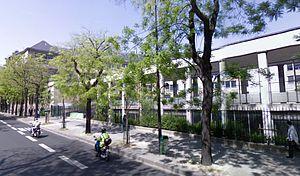
Lycée Claude Monet, 75013 Paris, vu depuis la rue de Tolbiac
Le lycée Claude-Monet est un établissement public d'enseignement français construit en 1955. Il regroupe des classes de collège, de lycée et de classe préparatoire. Il est situé au 1, rue du Docteur-Magnan, dans le 13ᵉ arrondissement de Paris. Il se trouve à proximité du parc de Choisy, du stade Charles-Moureu et du centre Pierre-Mendès-France, centre universitaire rattaché à l'Université Paris 1 Panthéon-Sorbonne.